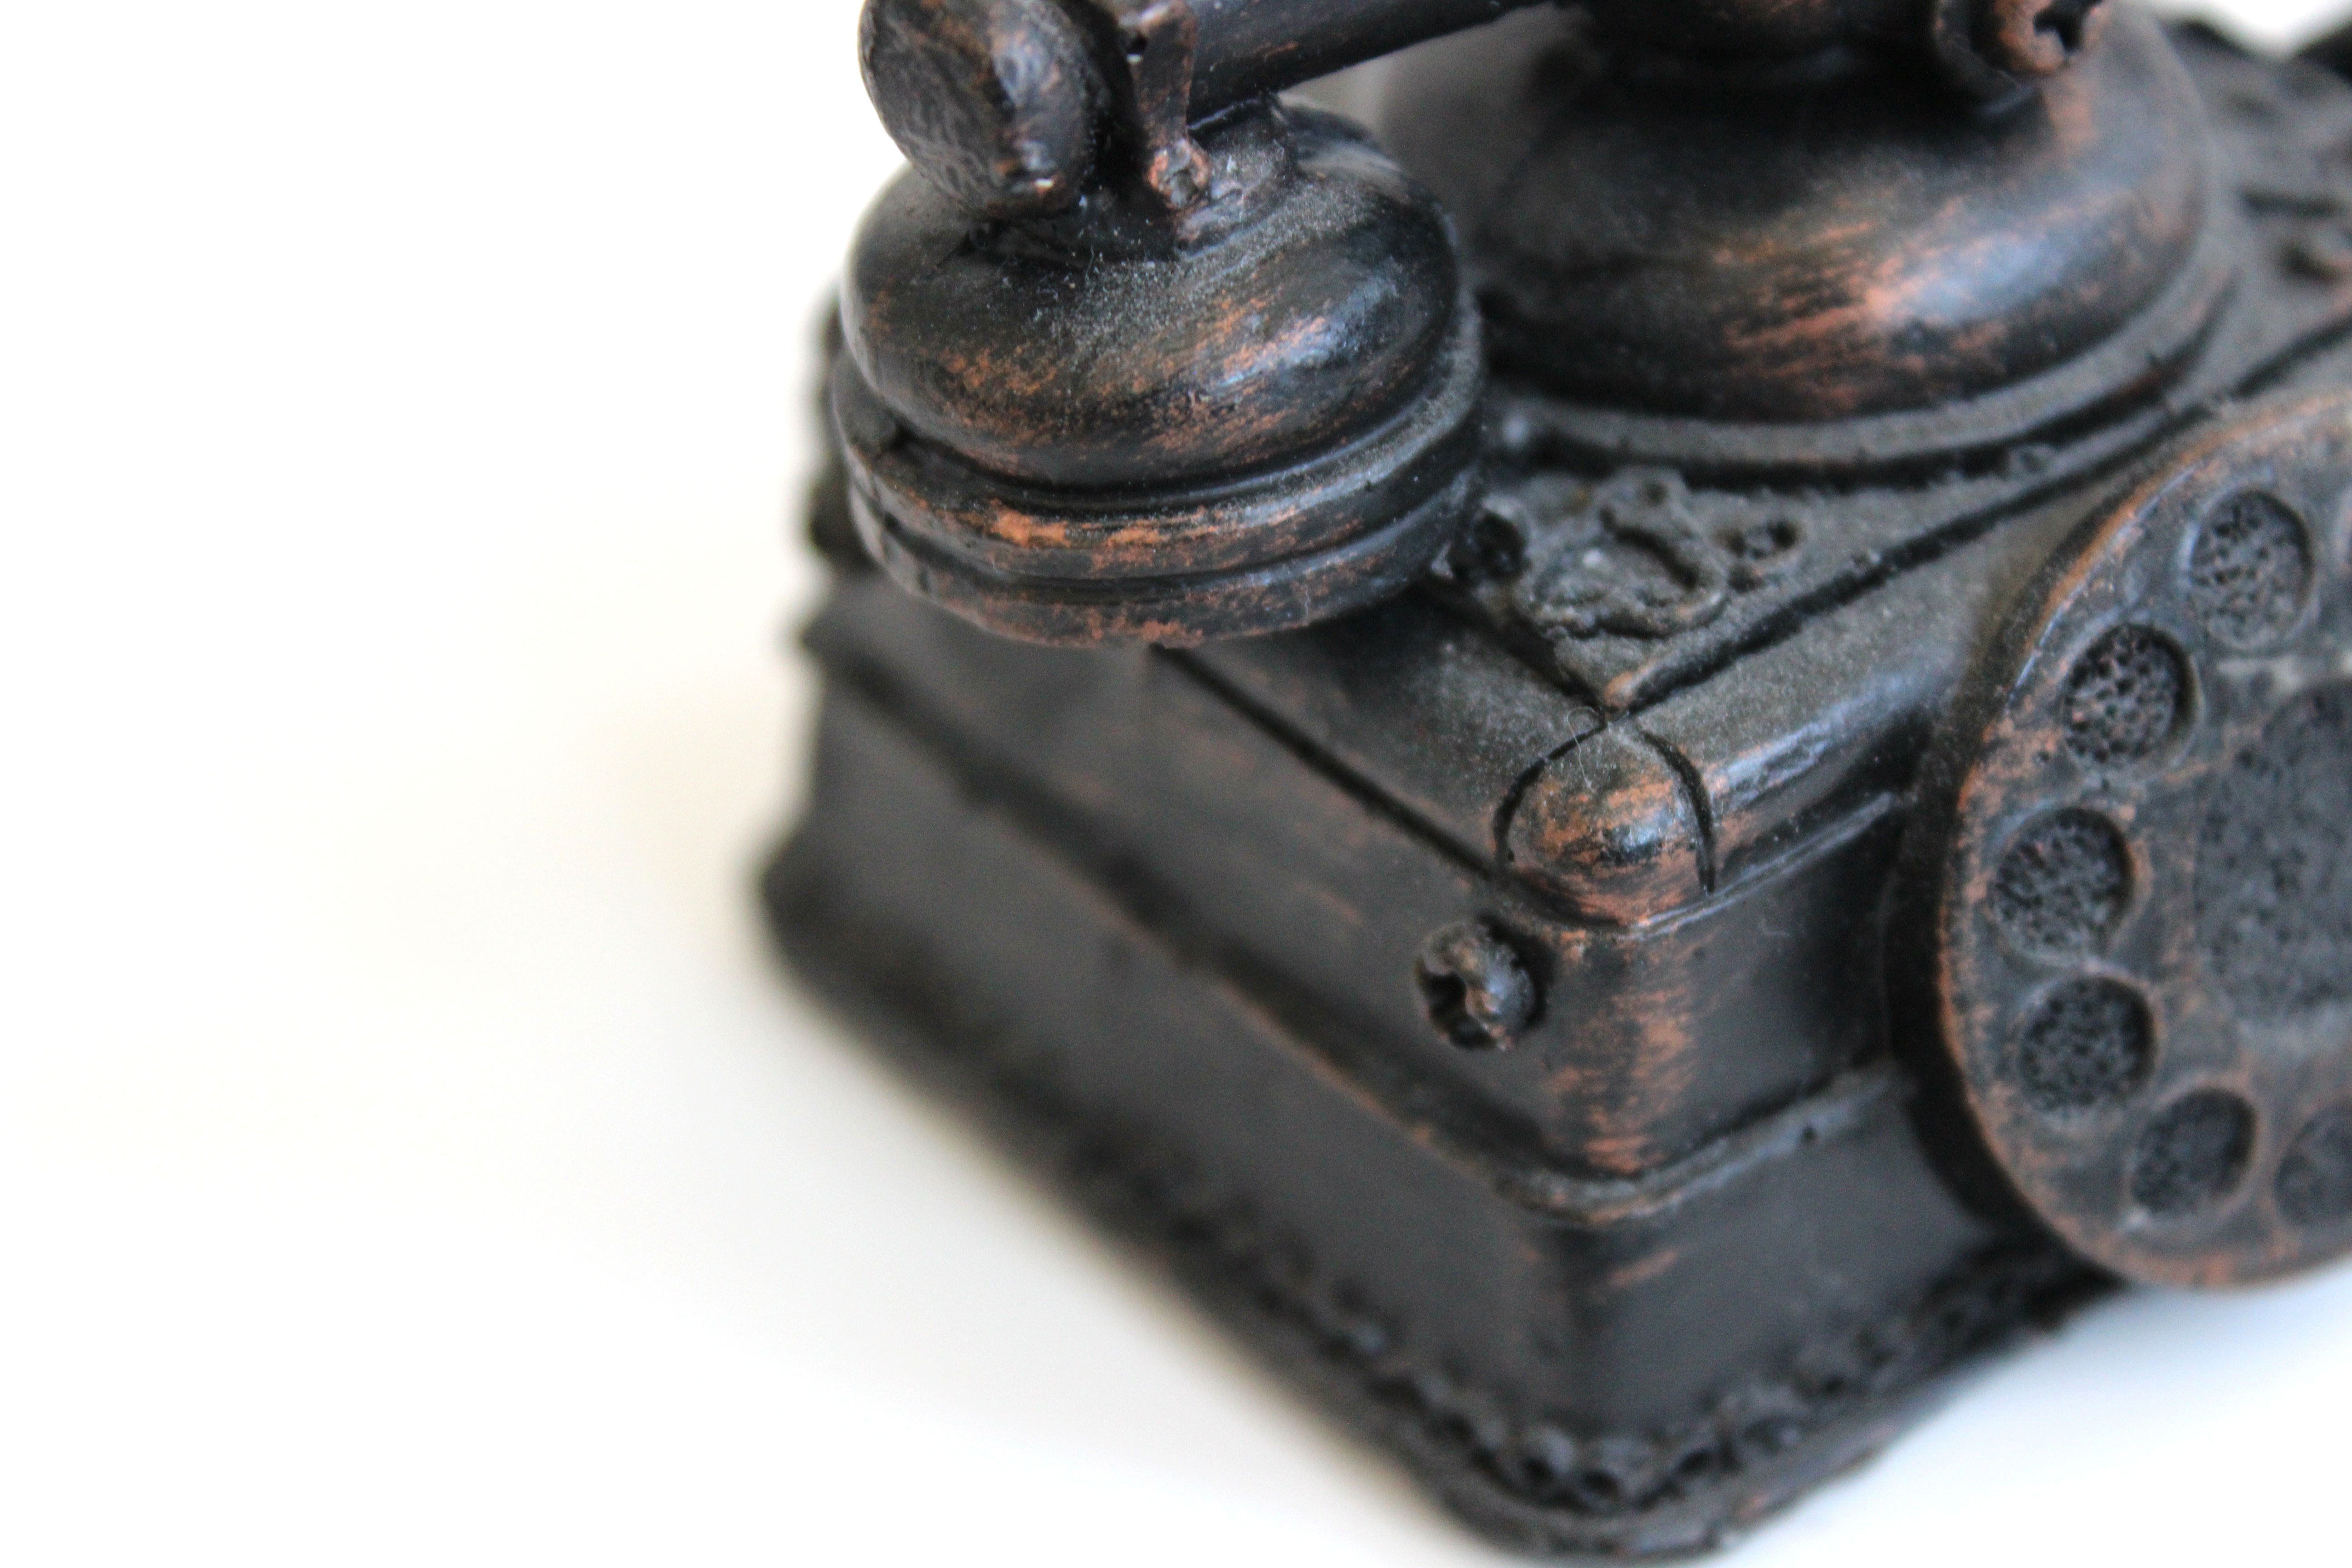
creative, music, vintage, antique, retro, perspective, old, tool, gift, thought, symbol, phone, metal, telephone, box, historic, motivation, product, affection, classical, brass, vision, reflective, little, sound, inspiration, angle, mind, years, souvenir, listen, notes, mode, harmony, perception, listening, humorous, melody, interpretation, ideas, realistic, music box, meaning, cognition, mindset, mentality, musical box, figurative